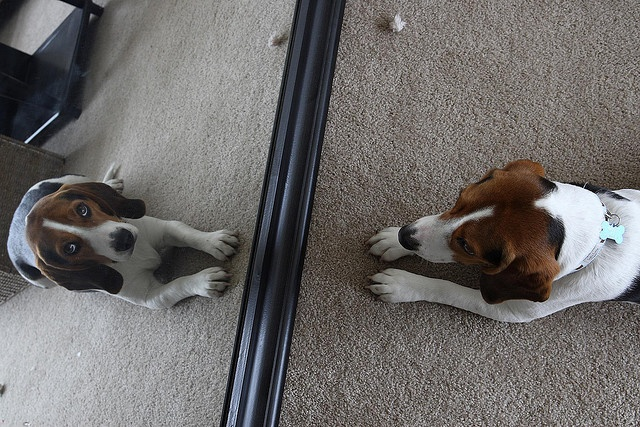
A brown and white dog sitting in front of a reflective mirror.
The brown, black, and white dog looks at it's reflection in the mirror.
A dog sits on a carpet while facing a mirror.
A dog laying down on the carpet in front of a mirror.
A dog standing in front of a mirror looking at his self.